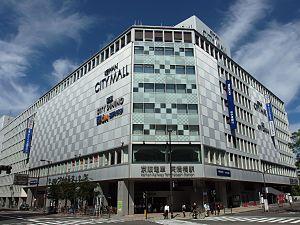
La gare de Temmabashi est une gare ferroviaire de la ville d'Osaka au Japon. Elle est située dans l'arrondissement de Chūō. La gare est gérée par la compagnie Keihan et le métro d'Osaka.